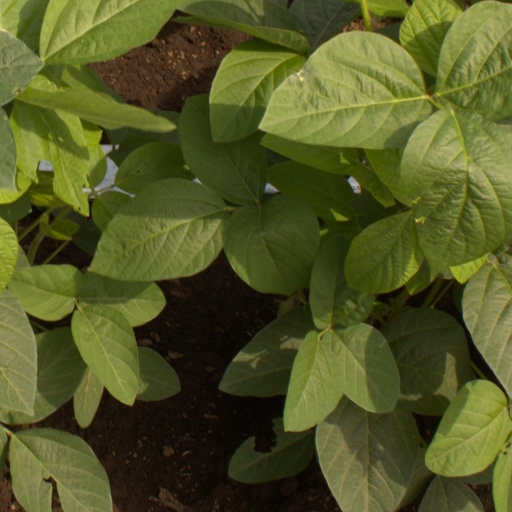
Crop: soybean